Garfield, Washington

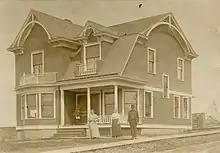
A house in Garfield, Washington was shown on a postcard printed 1904-1918

Garfield was founded in the early 1880s by Samuel J. Tant, who named the town after James A. Garfield, the 20th President of the United States.